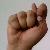
The image shows a hand gesture representing the letter 'T' in Indian Sign Language.